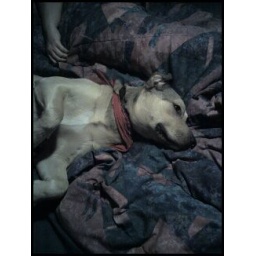
Ozo in my bed but thats ok, hes a good dog